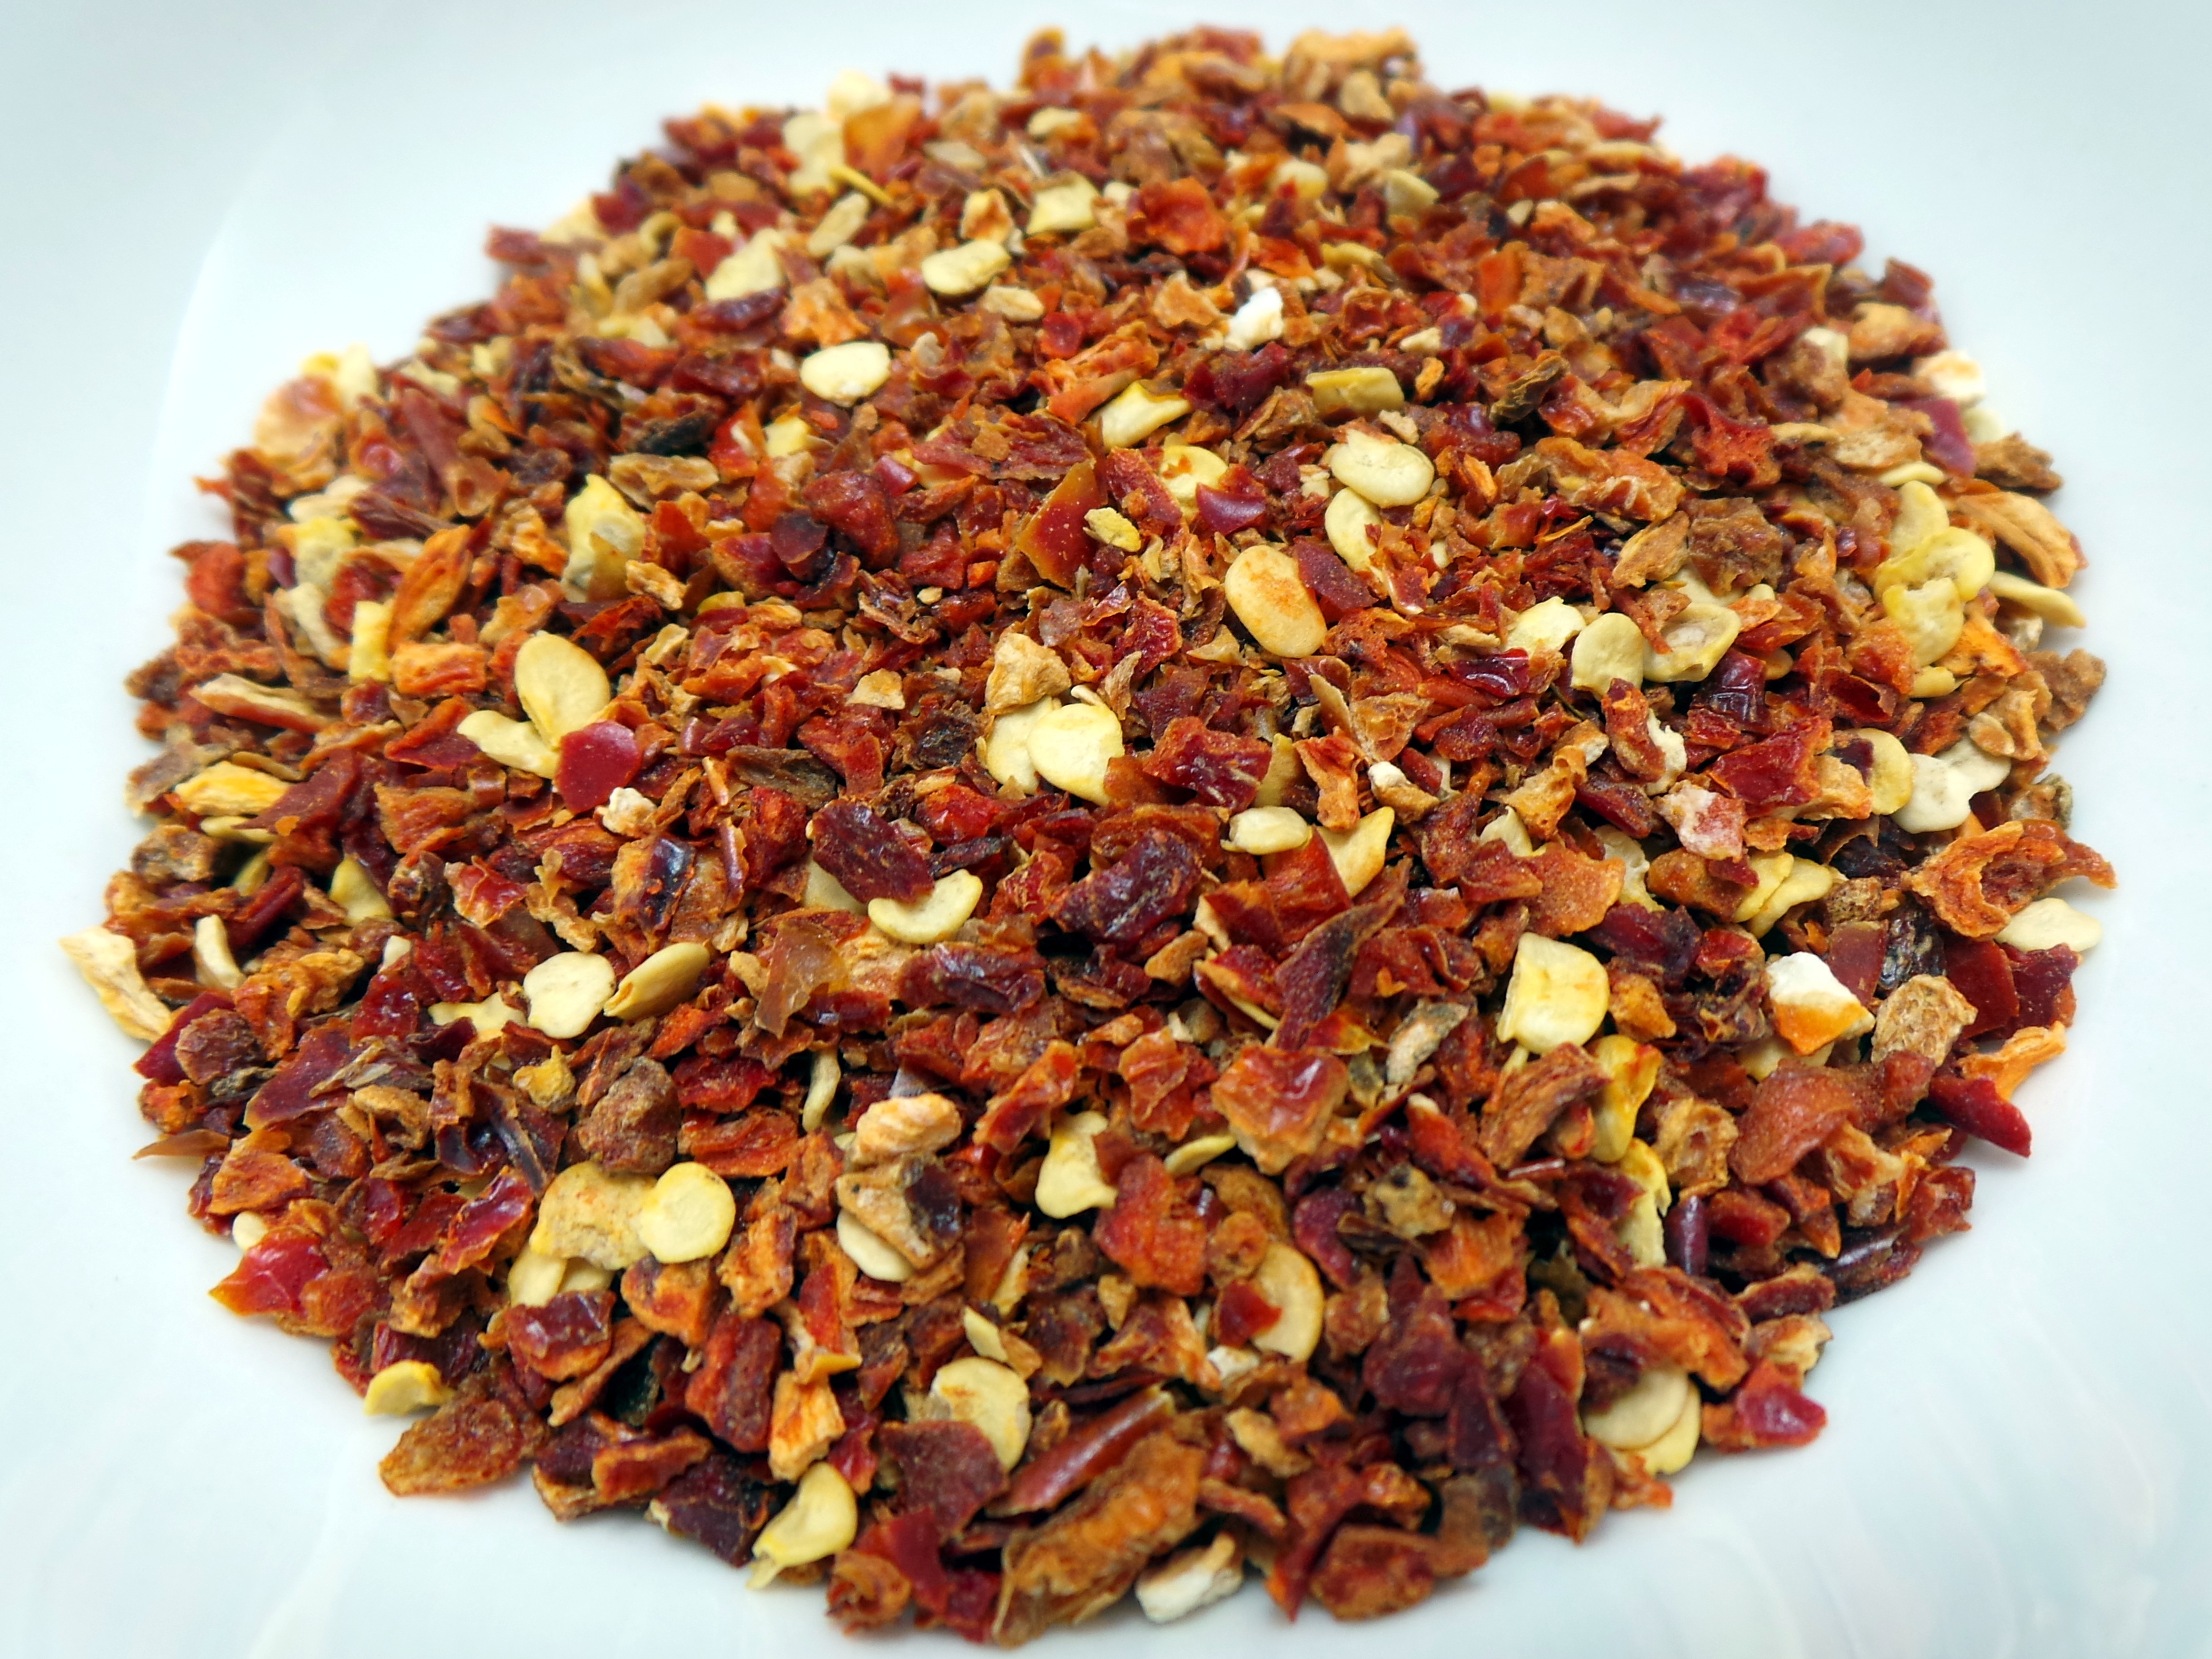
sharp, dish, meal, food, spice, chili, ingredient, produce, breakfast, season, pepperoni, spicy, rooibos, chilli, sharpness, muesli, spice mix, snack food, chili flakes